Douglas Castle

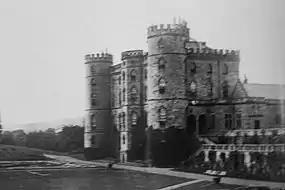
Douglas Castle in 1883

Douglas Castle was a stronghold of the Douglas (later Douglas-Home) family from medieval times to the 20th century. The first castle, erected in the 13th century, was destroyed and replaced several times until the 18th century when a large mansion house was built in its place. This too was demolished in 1938, and today only a single corner tower of the 17th-century castle remains. The castle was the former family seat of the Prime Minister, Sir Alec Douglas-Home. The castle was located around north-east of the village of Douglas, South Lanarkshire, in south-west Scotland. The remains are protected as a category C listed building.